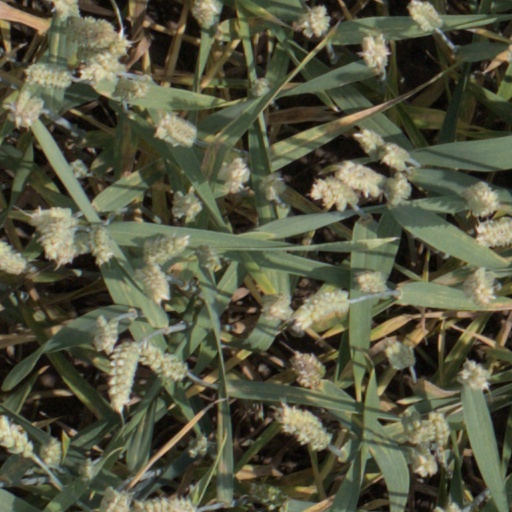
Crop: wheat